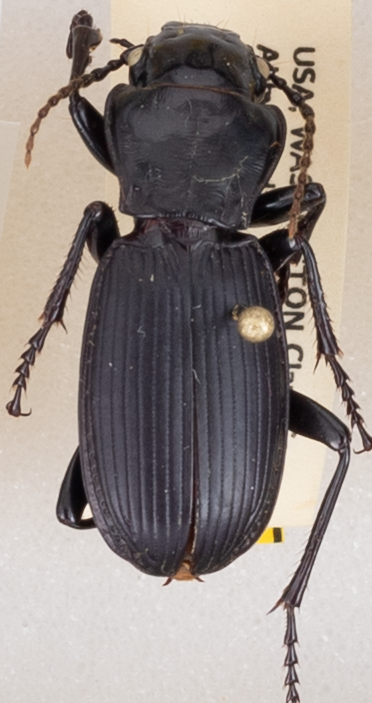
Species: Pterostichus lama
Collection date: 2019-06-11 04:00:00
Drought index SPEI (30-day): -0.572
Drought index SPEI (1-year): -2.09
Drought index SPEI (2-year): -2.09